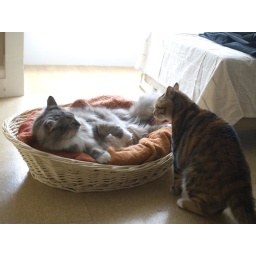
The two cats fighting over the basket